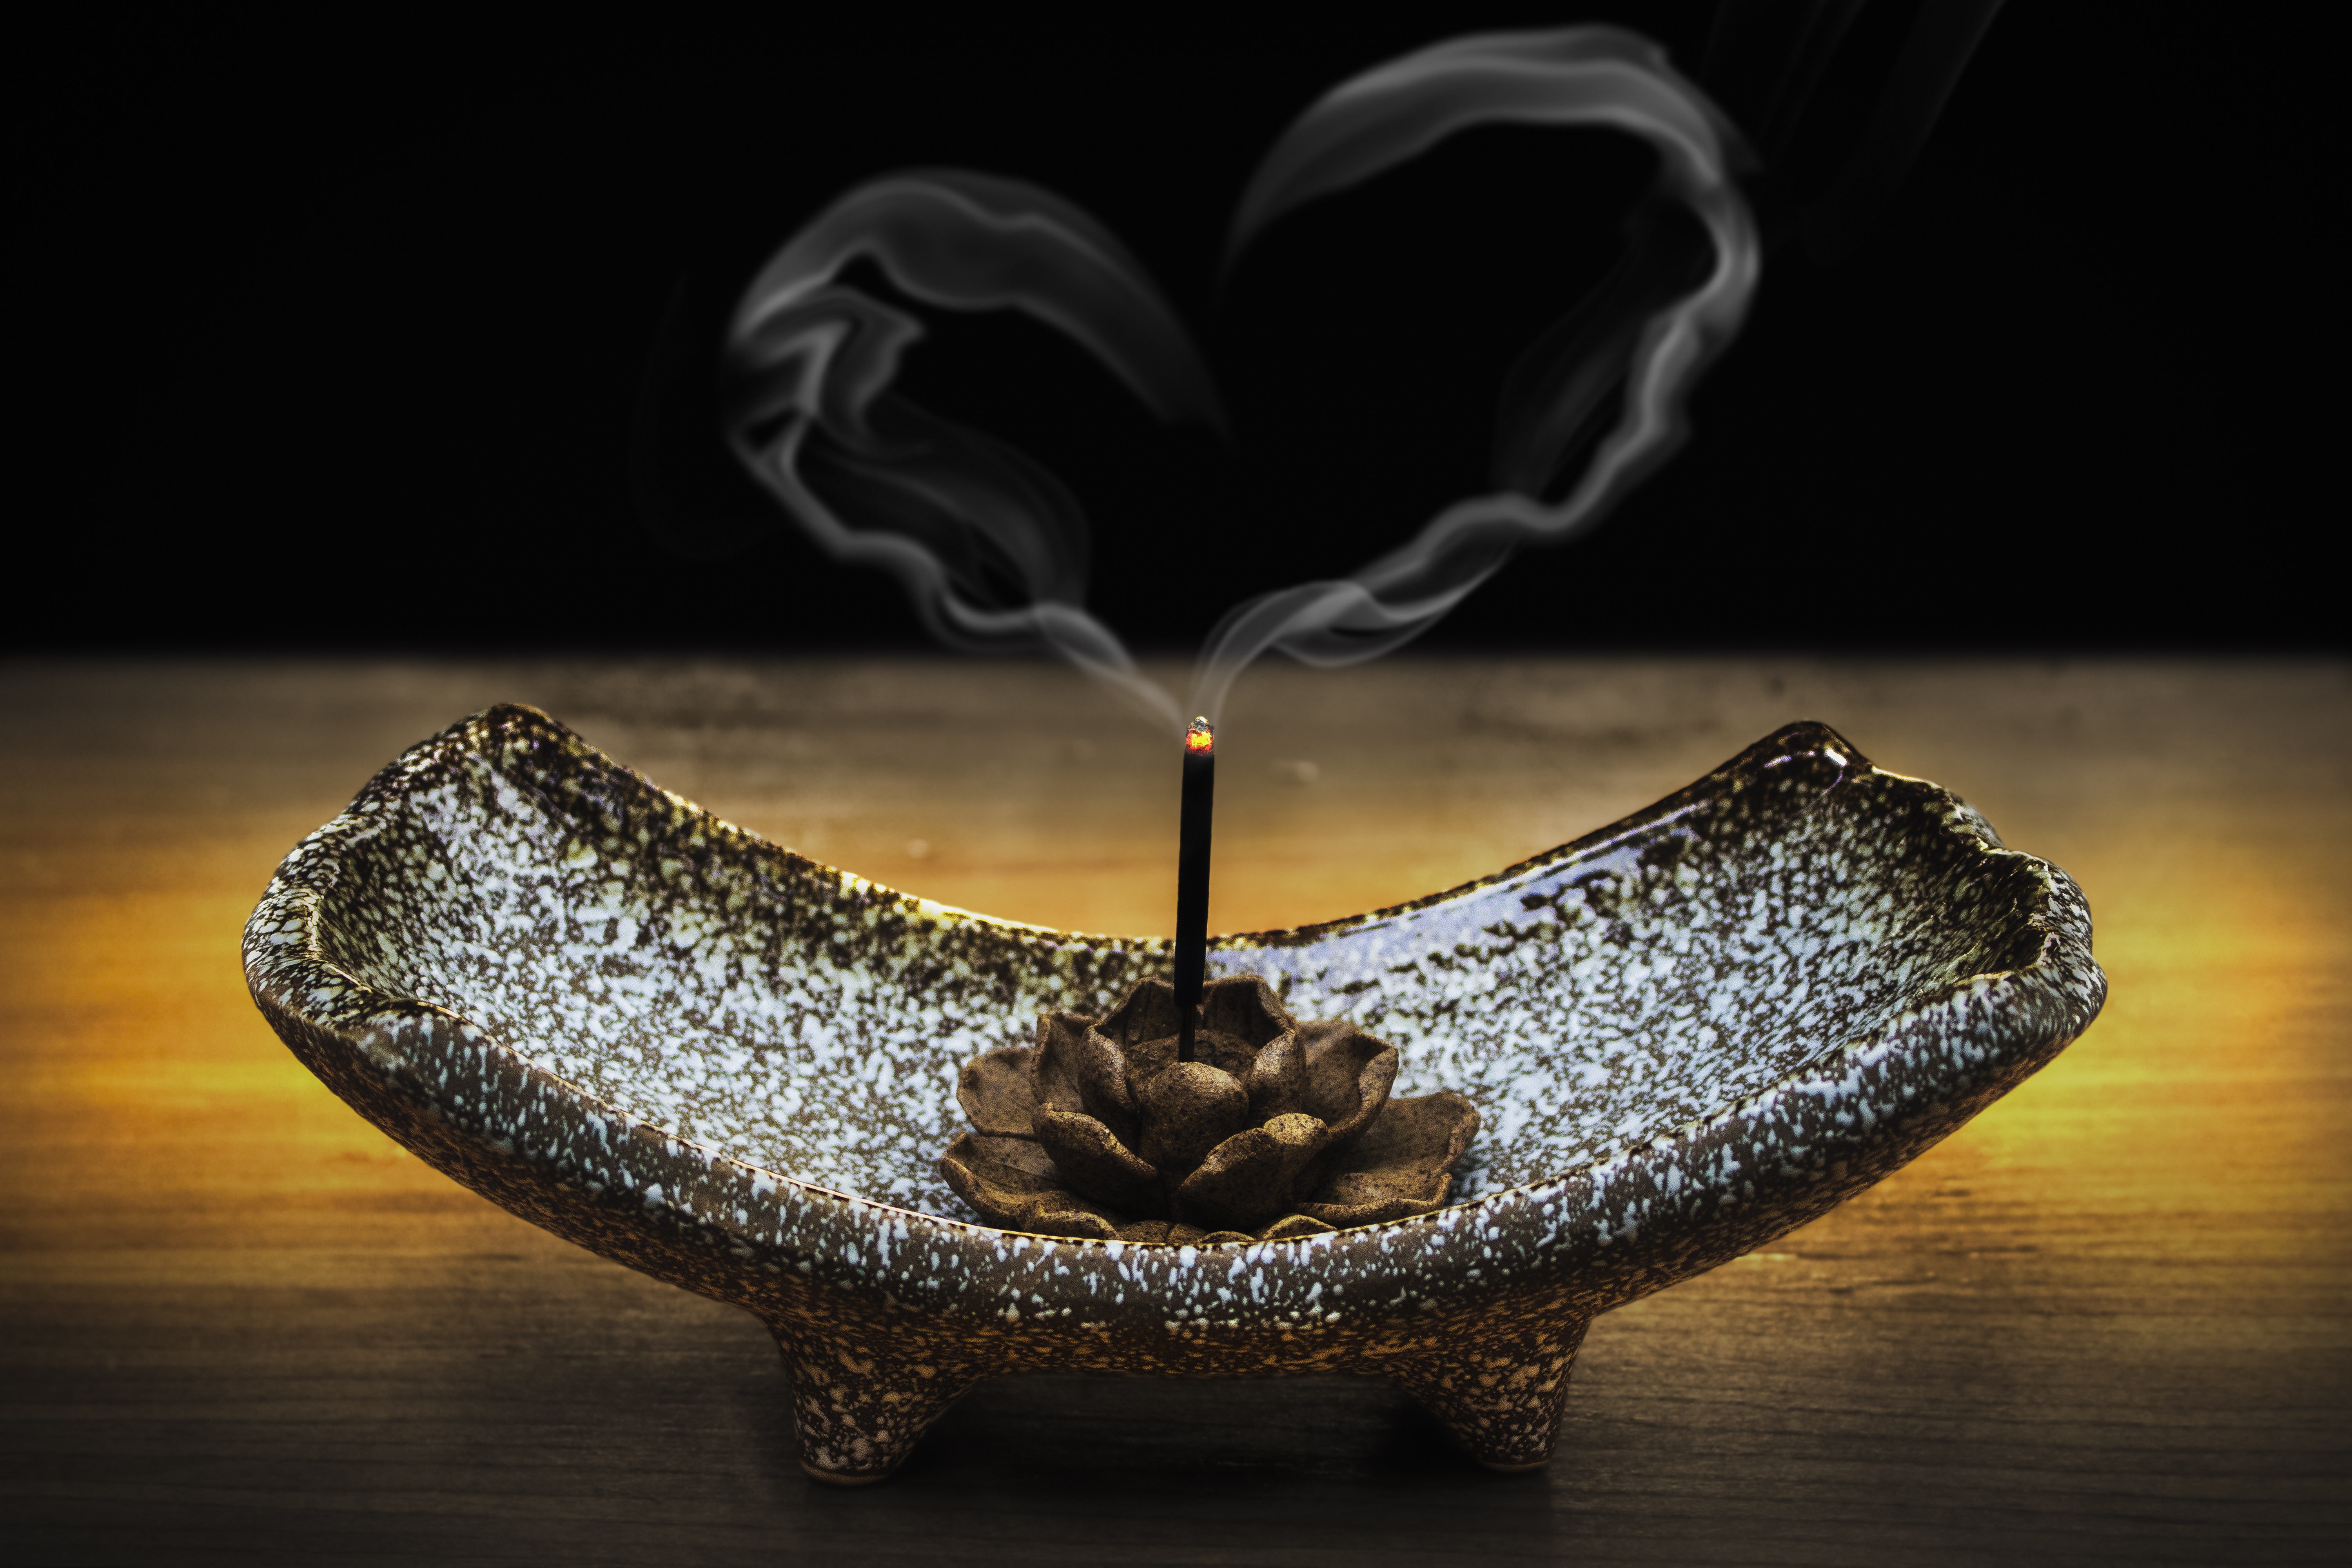
smoke, love, heart, decoration, romance, darkness, lighting, incense, art, smoky, lotus, valentine, macro photography, love shape, still life photography, computer wallpaper, loving kindness, metta, incense stand